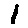
Label: 1